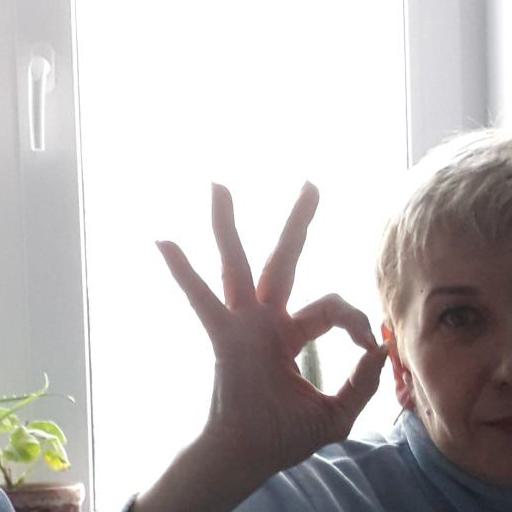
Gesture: ok